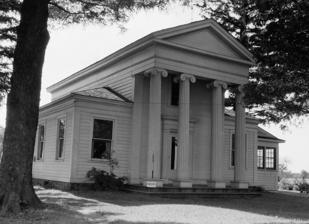
Building: Alonzo W. Olds House
Country: United States of America
Year built: 1848
United States historic place Alonzo W. Olds House U.S. National Register of Historic Places Michigan State Historic Site Location 10084 Rushton Rd., Rushton, Michigan Coordinates 42°27′28″N 83°41′49″W / 42.45778°N 83.69694°W / 42.45778; -83.69694 ( Alonzo W. Olds House ) Area less than one acre Built 1848 ( 1848 ) Architectural style Greek Revival NRHP reference No. 72000636 Added to NRHP May 5, 1972 The Alonzo W. Olds House , also known as the Albert Read House , is a single family home located at 10084 Rushton Road in Rushton, Michigan . It was listed on the National Register of Historic Places in 1972. History Alonzo W. Olds emigrated from New York state to Michigan in 1833, where he purchased 40 acres of farmland. In 1835, he purchased an additional 80 acres, including the site of this house. He built this Greek Revival home in 1848-49. Olds raised sheep on the property, and constructed a sawmill; by 1850, he owned 440 acres. In 1851, Olds sold his farmstead to Warren Clark, and moved on to build up another extensive farmstead nearby. Clark farmed the land until 1863, when he sold it to William Read. William Read died in 1888, passing the house and farm on to his wife Mary. When she died in 1900, their son Albert purchased the farm. He farmed the land until his death, when it was passed on to his son, Albert Jr. He farmed the land until his death in 1975, after which his wife Harriet lived in the house.  In the early 1980s, much of the farmland was used to develop the Centennial Farms Adult Community. Harriet Read continued to live in the house until her own death in 1992. Description The Alonzo W. Olds House is a handsome, classical Greek Revival house, formally composed with a narrow two-story central section fronted with a tetra-style Ionic portico, and symmetric one-story wings with hipped roofs to each side. It is a frame house, with flush siding under the portico and clapboard covering the rest of the building. The portico is supported with fluted columns, and the main cornice and the cornice over the entrance have a dentil course; the architrave of the portico and the wings have similar dentilation. The corner boards on the wings are wide to match the portico. The wings were once topped with symmetrical parapets, but these were removed in the early 1920s. The original wood shingles on the roof were replaced with asphalt roofing after a fire on the roof in 1939 or 1940. A kitchen and family room wing has been added to the rear of the house, as well as a garage. References